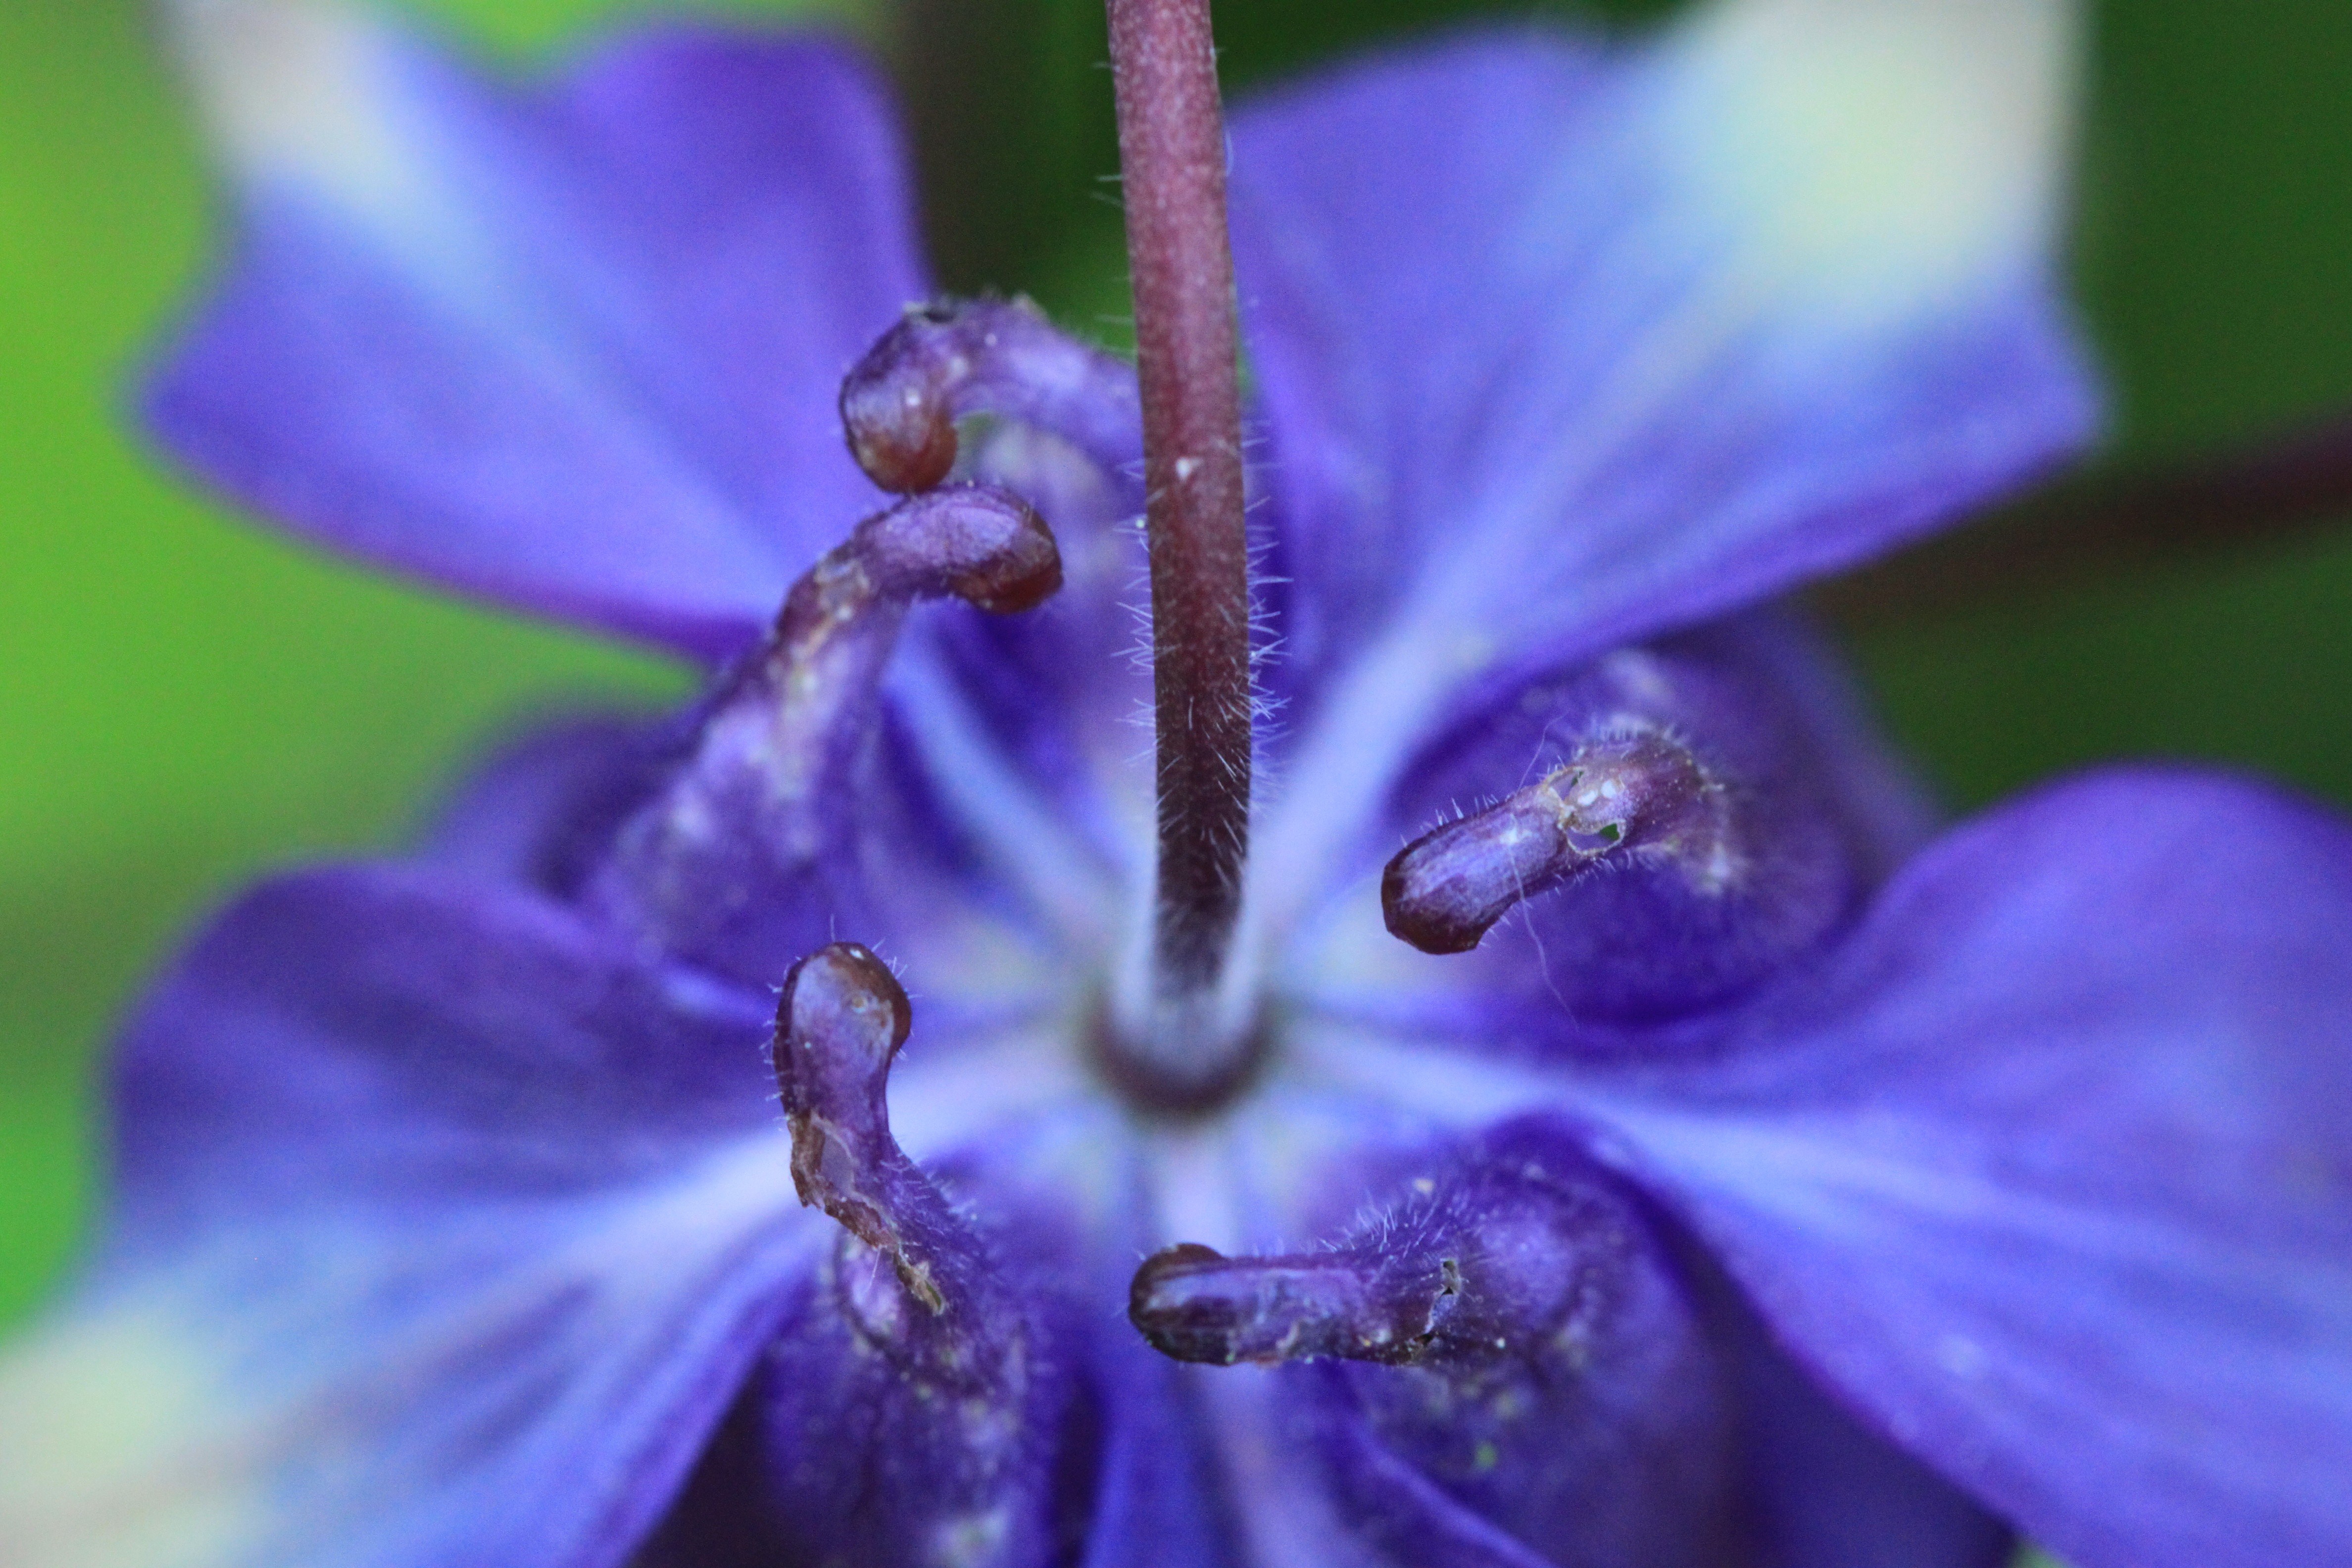
nature, blossom, plant, photography, flower, purple, petal, bloom, spring, herb, macro, botany, blue, garden, close, flora, wildflower, flowers, close up, eye, bright, hairy, columbine, flower garden, macro photography, ornamental plant, garden plant, flowering plant, flowering stems, hahnenfu gew chs, macro photo, globe flower, plant stem, land plant, dayflower family